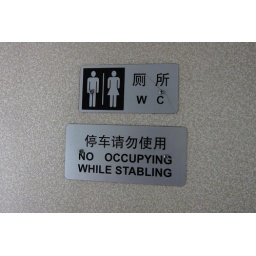
In other words, don't use the bathroom while the train is in the station.